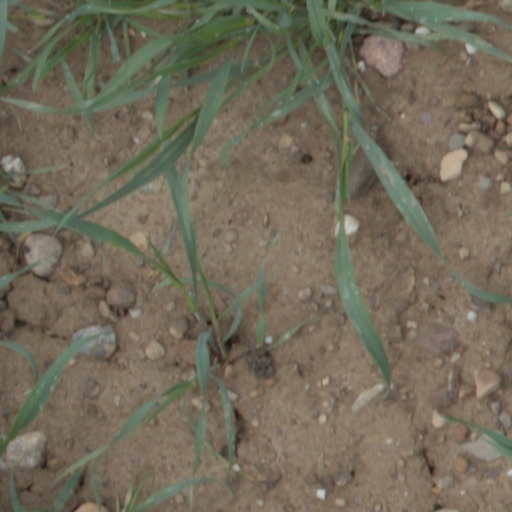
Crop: wheat